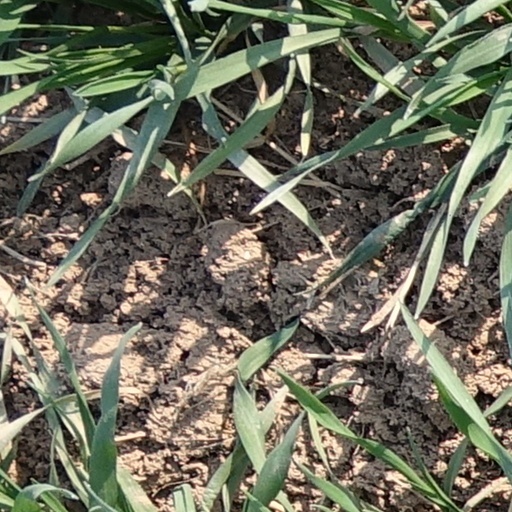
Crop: wheat